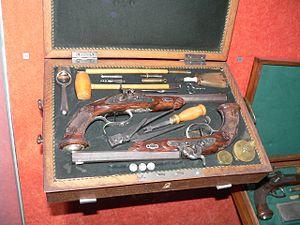
Pistolets, musee d'Art et d'Histoire de Neuchatel